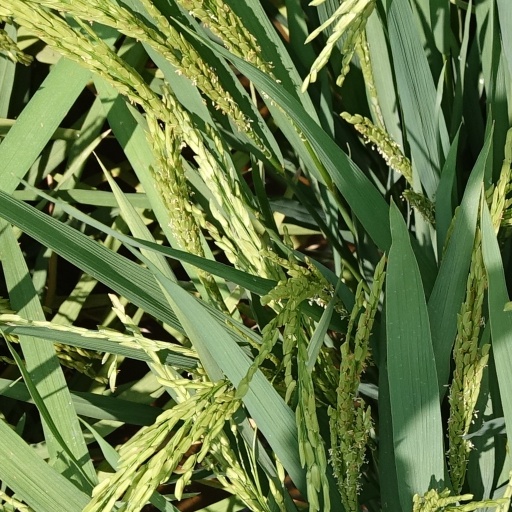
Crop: rice